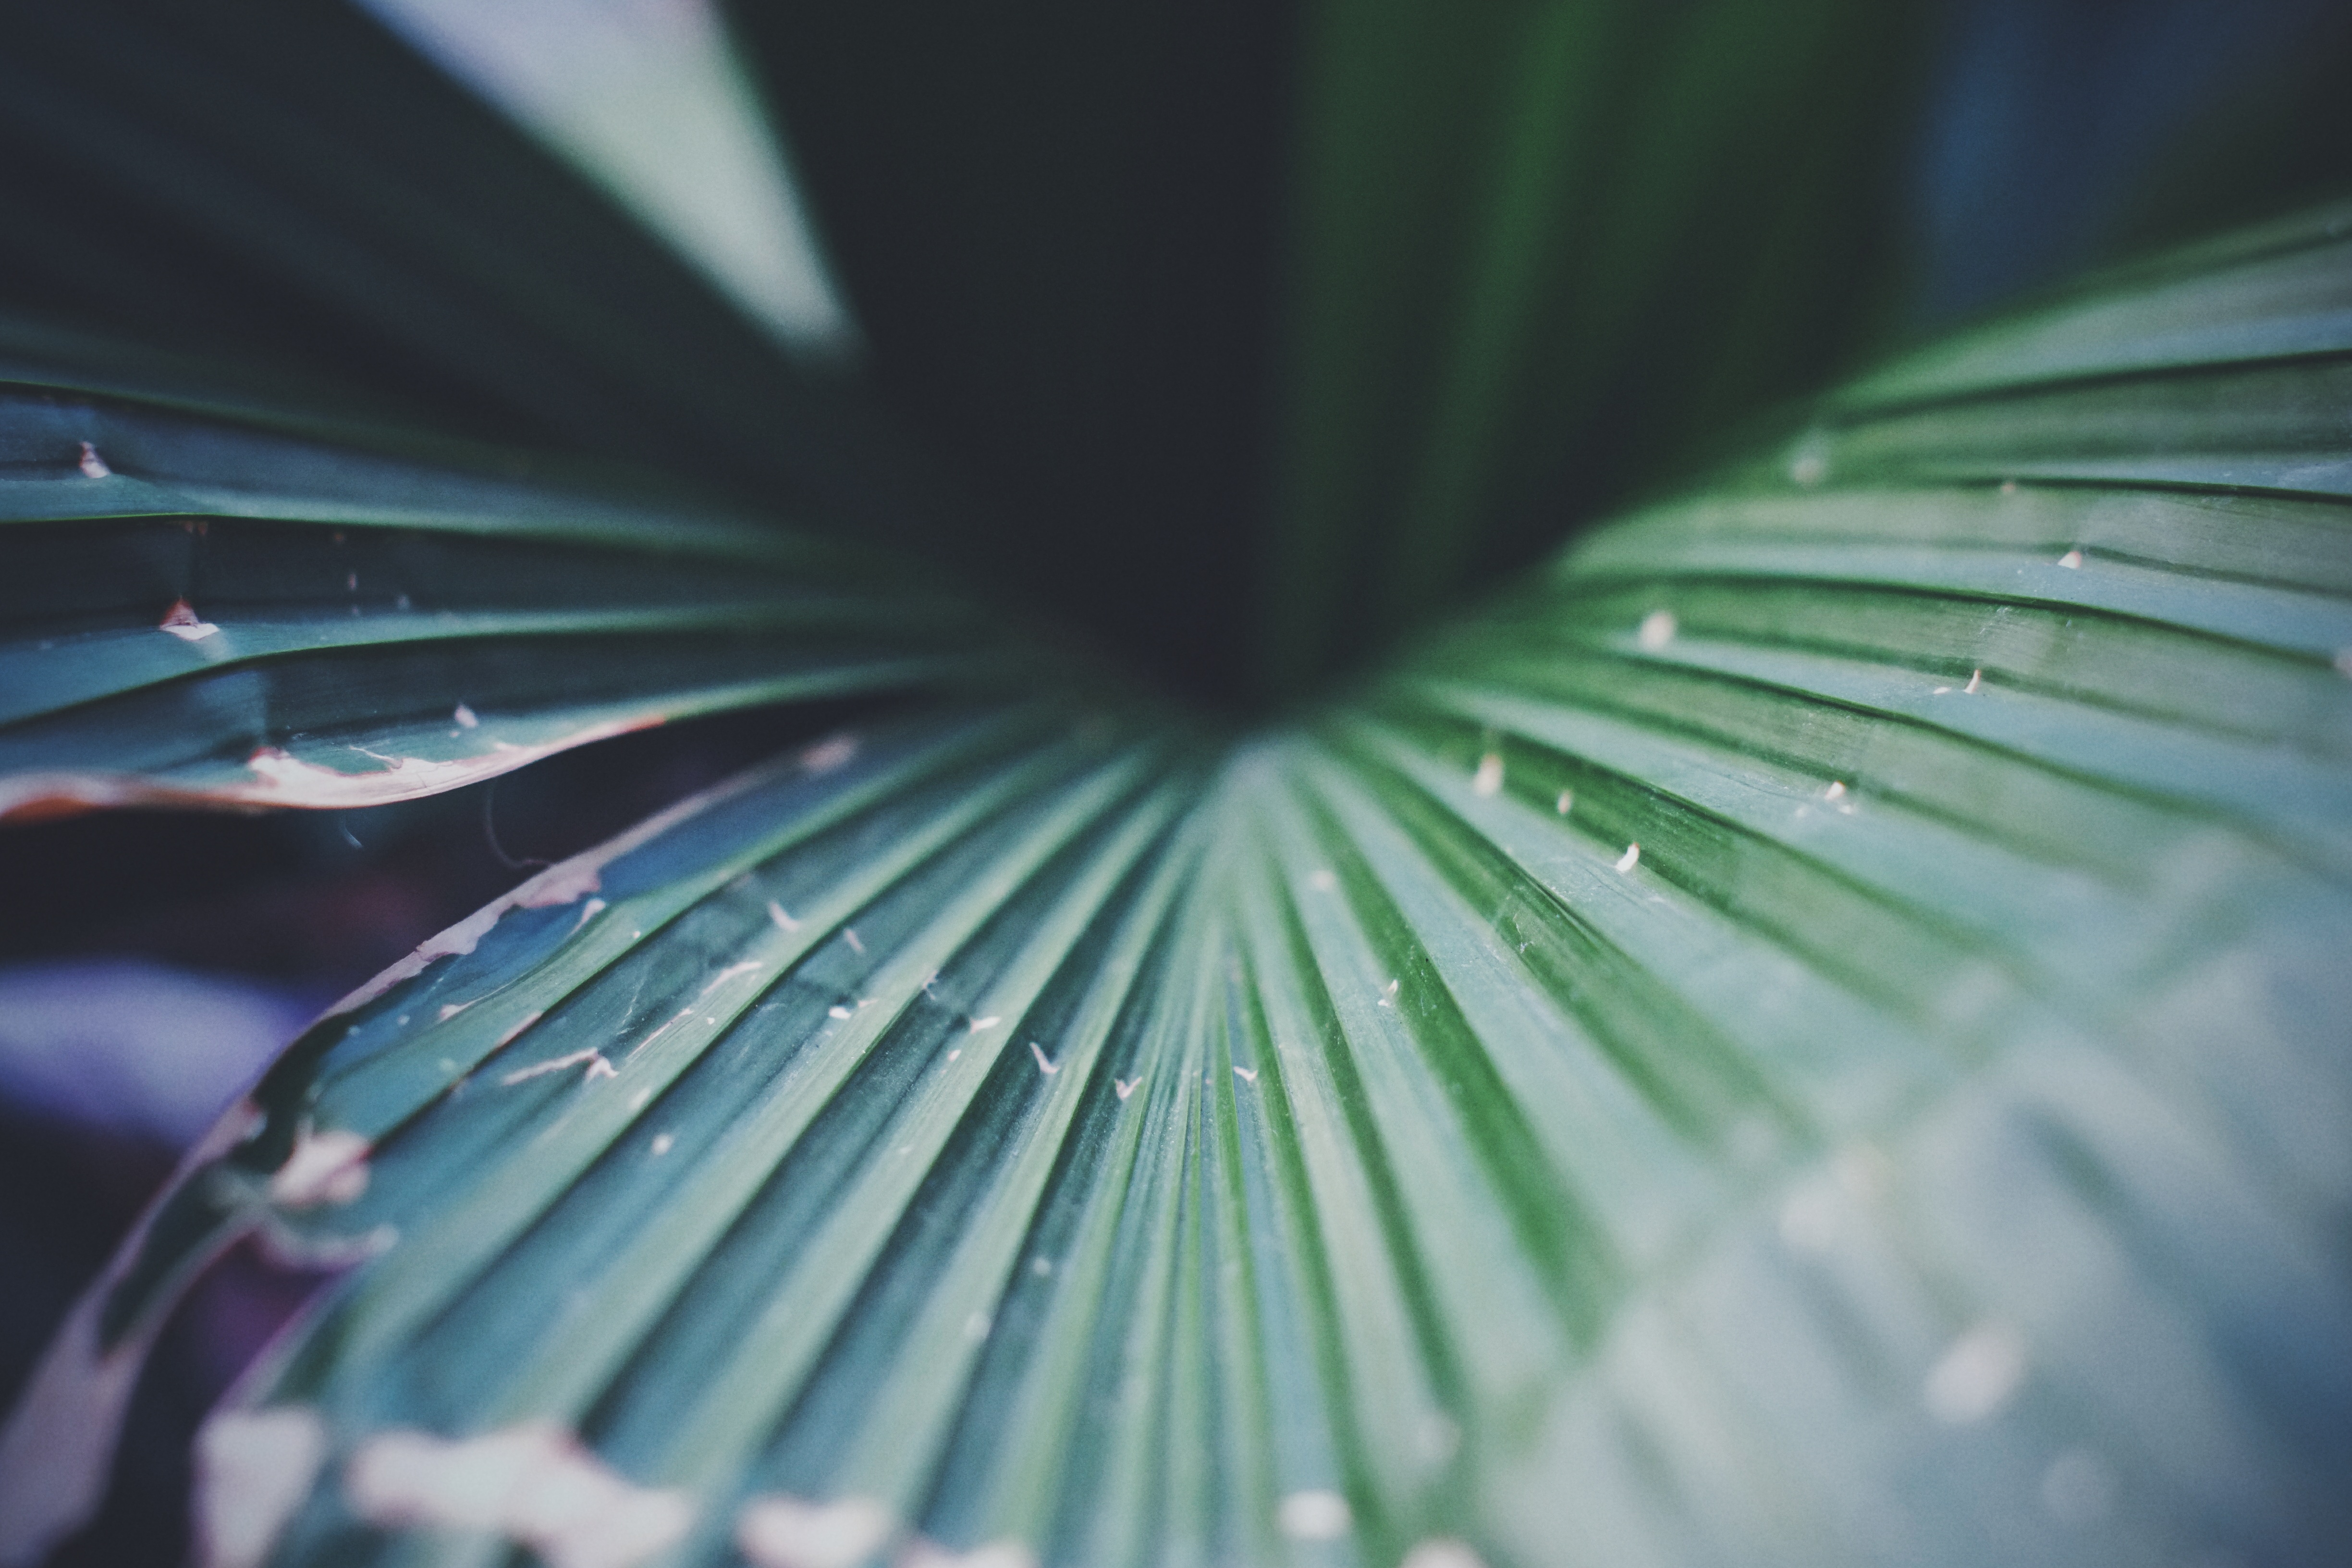
tree, nature, drop, light, plant, photography, sunlight, leaf, flower, petal, green, blue, flora, flowers, close up, cool, leave, refreshing, macro photography, plant stem, arecales